Forbidden Music

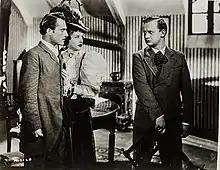

Forbidden Music is a 1942 Italian drama film directed by Carlo Campogalliani and starring Tito Gobbi, María Mercader and Giuseppe Rinaldi. An elderly composer recalls his youthful romance with a woman while a student in Florence.